Earliest known life forms

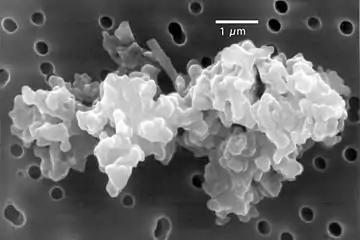
The theory of panspermia speculates that life on Earth may have come from biological matter carried by space dust or meteorites.

The earliest direct evidence of life are stromatolites found in 3.48 billion-year-old chert in the Dresser formation of the Pilbara Craton in Western Australia. Several features in these fossils are difficult to explain with abiotic processes, for example, the thickening of laminae over flexure crests that is expected from more sunlight. Sulfur isotopes from barite veins in the stromatolites also favor a biologic origin. However, while most scientists accept their biogenicity, abiotic explanations for these fossils cannot be fully discarded due to their hydrothermal depositional environment and debated geochemical evidence.